De Marne

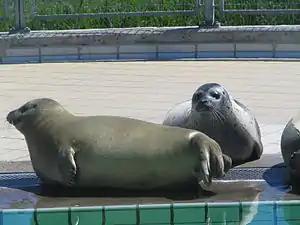
Pinnipeds in the crèche in Pieterburen

De Marne is a former municipality in the northeast of the Netherlands. On 1 January 2019 it merged with the municipalities of Bedum, Eemsmond and Winsum to form the new municipality Het Hogeland.